Saeculum obscurum

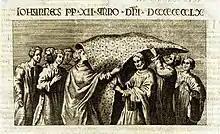
1742 print of the corpse of John XII, one of the most infamous popes, being carried by a crowd

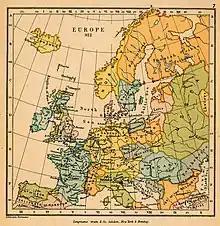
Europe in 912 AD, around the start of the

The was first named and identified as a period of papal immorality by the Italian cardinal and historian Caesar Baronius in his "Annales Ecclesiastici" in the 16th century. Baronius's primary source for his history of this period was the contemporaneous writer Bishop Liutprand of Cremona. Baronius himself was writing during the Counter-Reformation, a period of heightened sensitivity to clerical corruption. His characterisation of the early 10th-century papacy was perpetuated by Protestant authors. The descriptors "pornocracy" (from Greek "pornokratiā", "rule of prostitutes"), hetaerocracy ("government of mistresses"), and the Rule of the Harlots, were coined by Protestant German theologians in the 19th century.